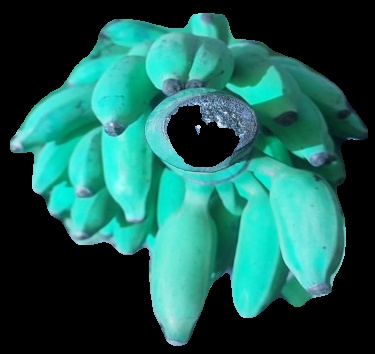
Variety: elakki-bale
Grade: grade3